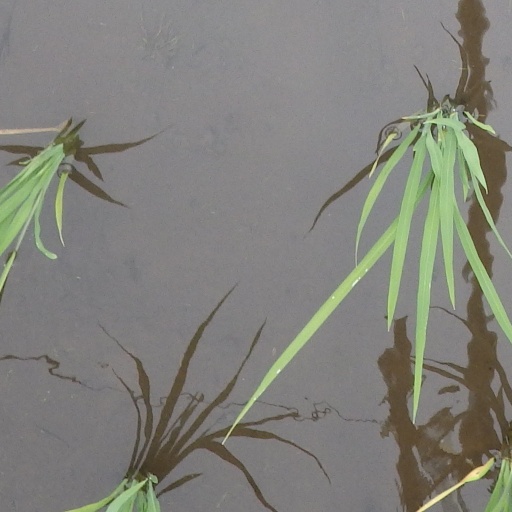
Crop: rice